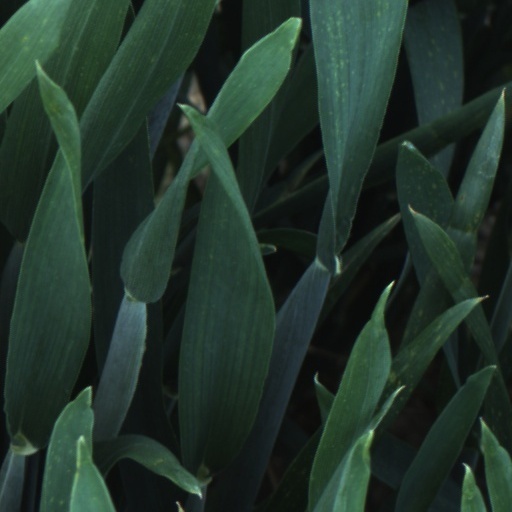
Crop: wheat